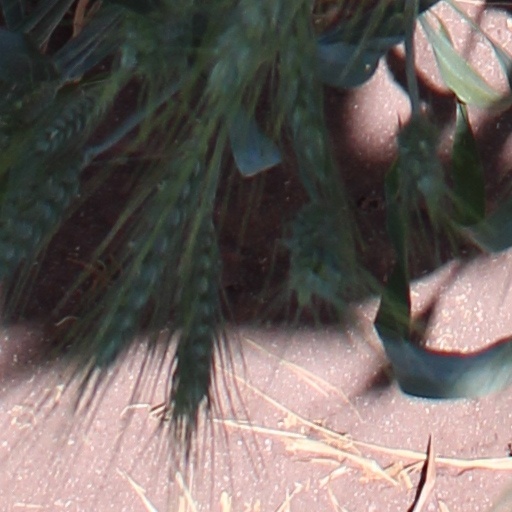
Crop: wheat